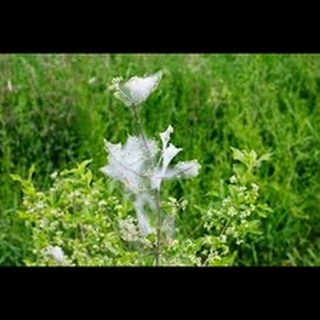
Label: wheat_mite